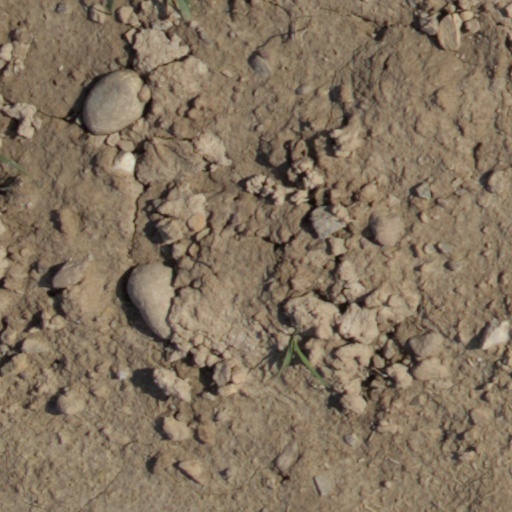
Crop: wheat